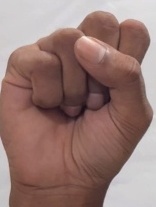
ASL sign: S